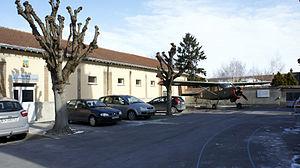
Musée de la Base aérienne 112 Reims-Champagne actuellement transféré au musée de Bétheny .
Bétheny est une commune française, située dans le département de la Marne en région Grand Est.